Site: brandenburg
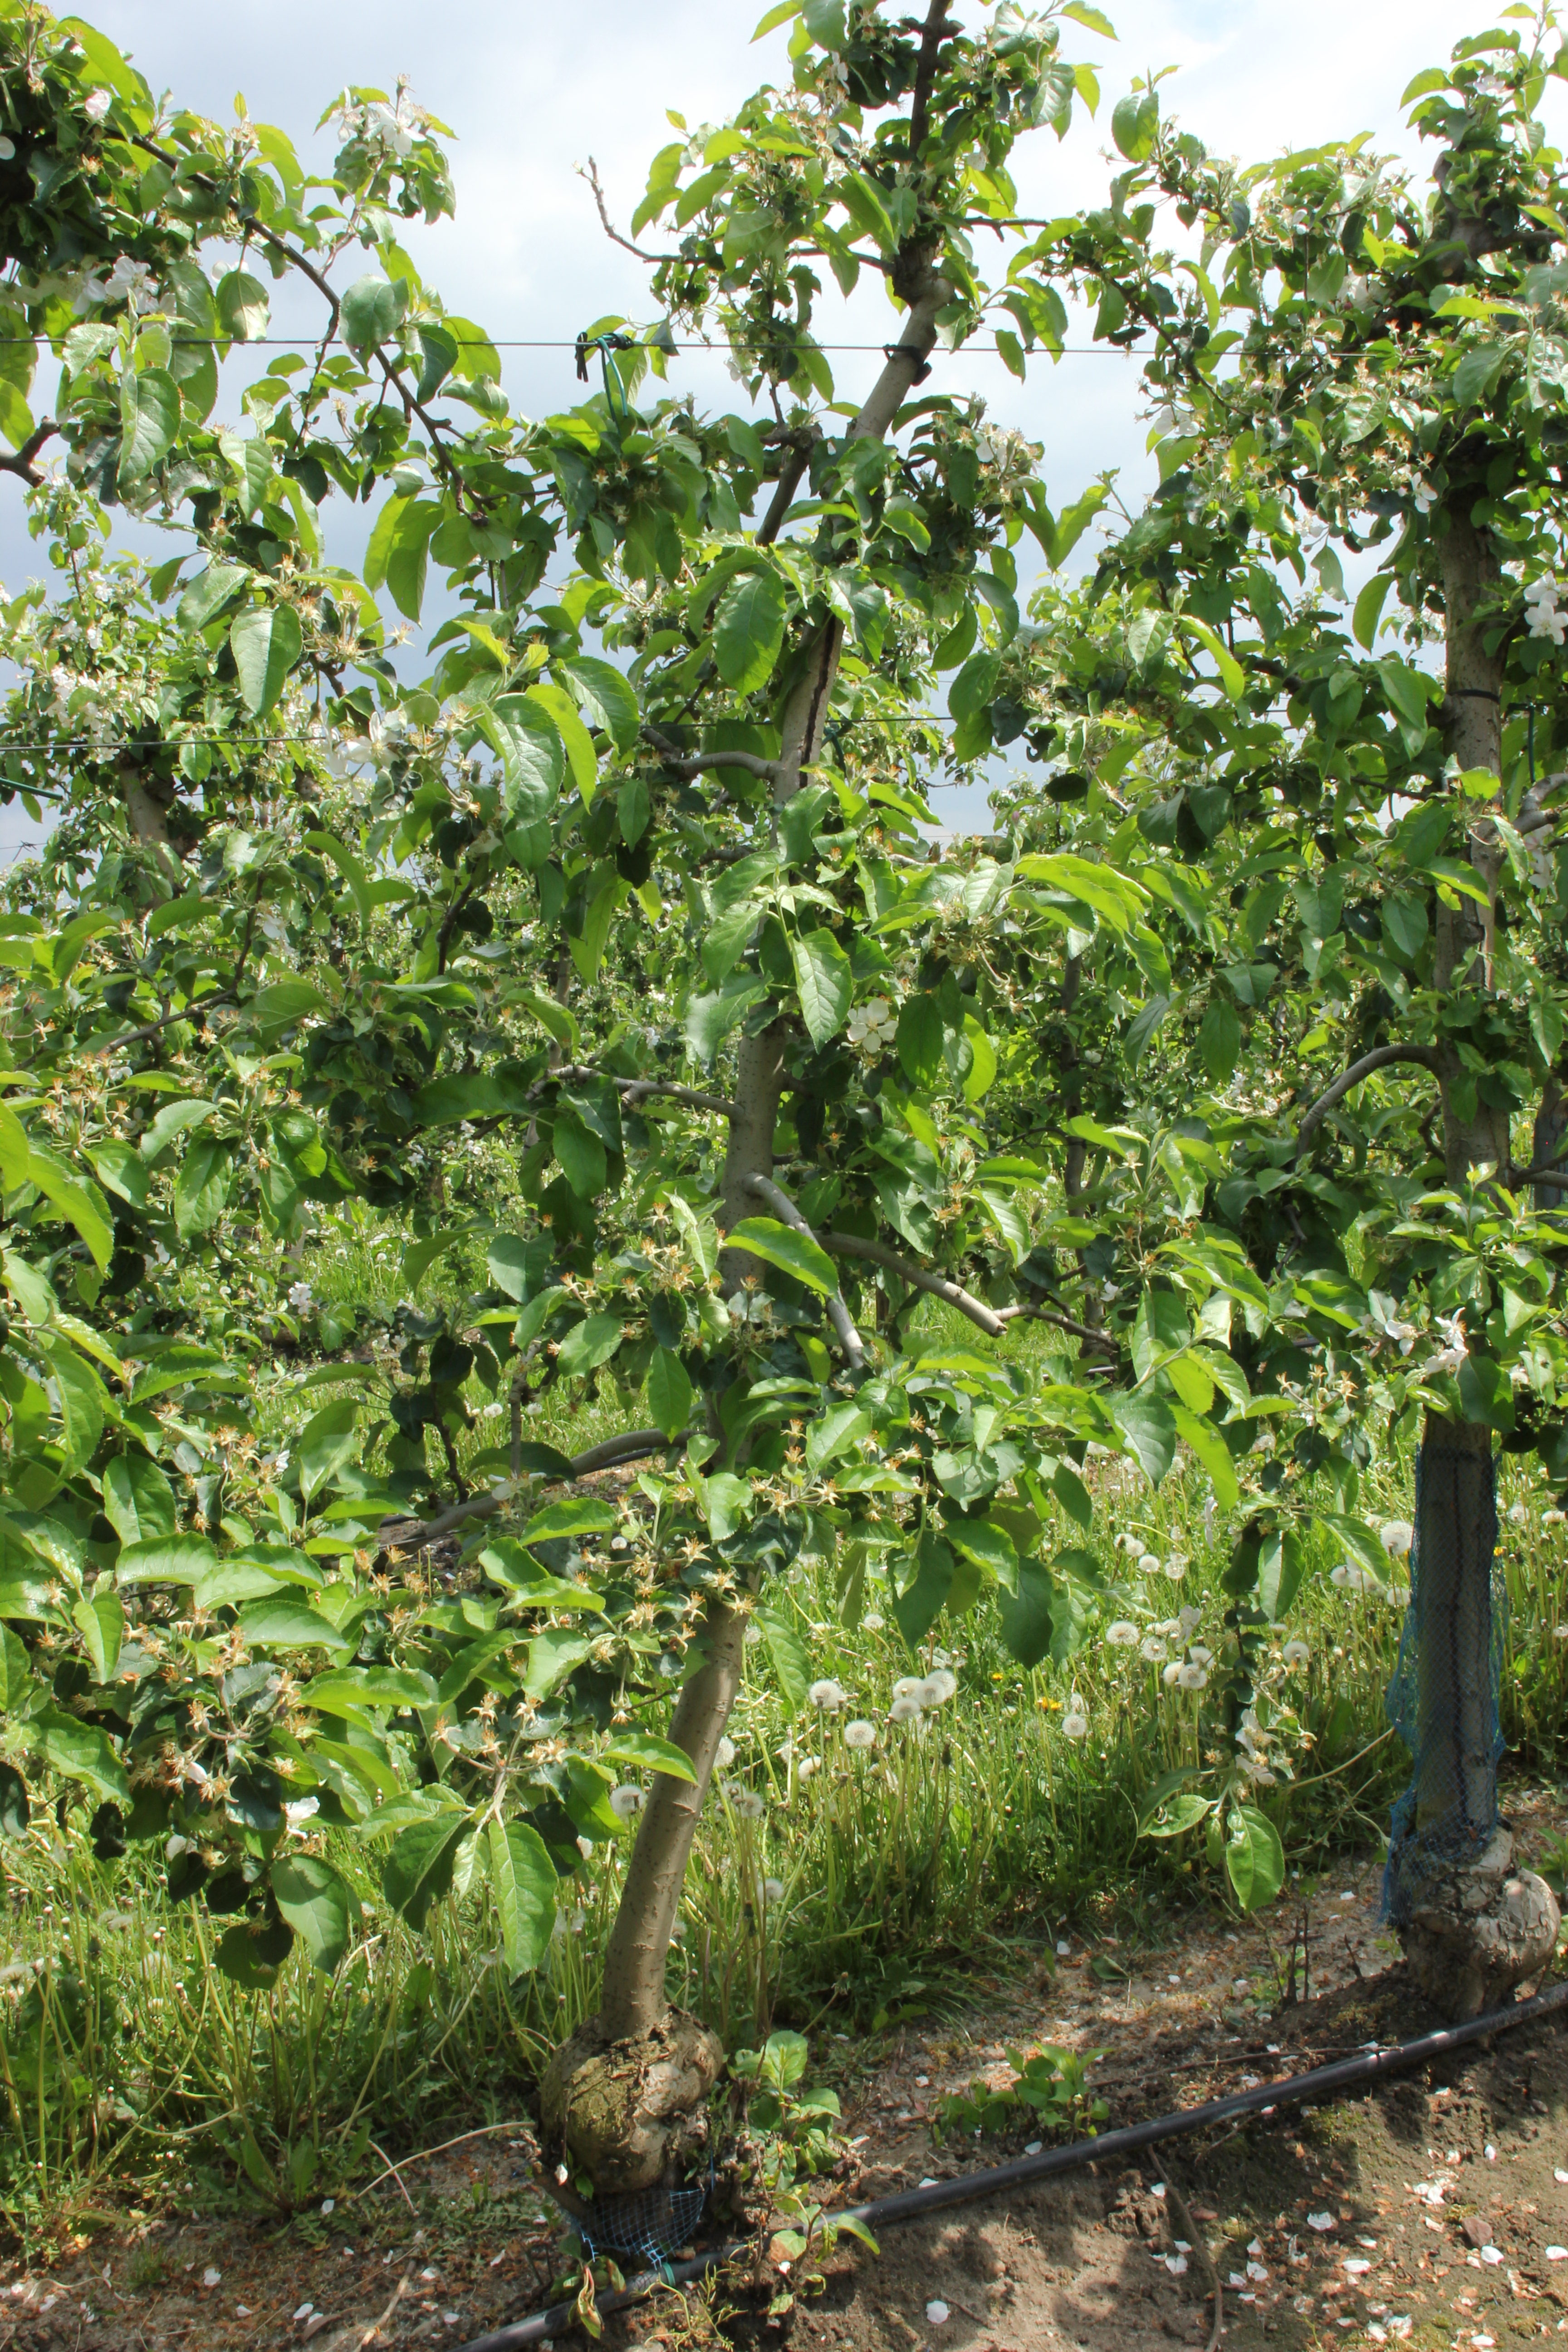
Growth stage (BBCH 67): Flowering